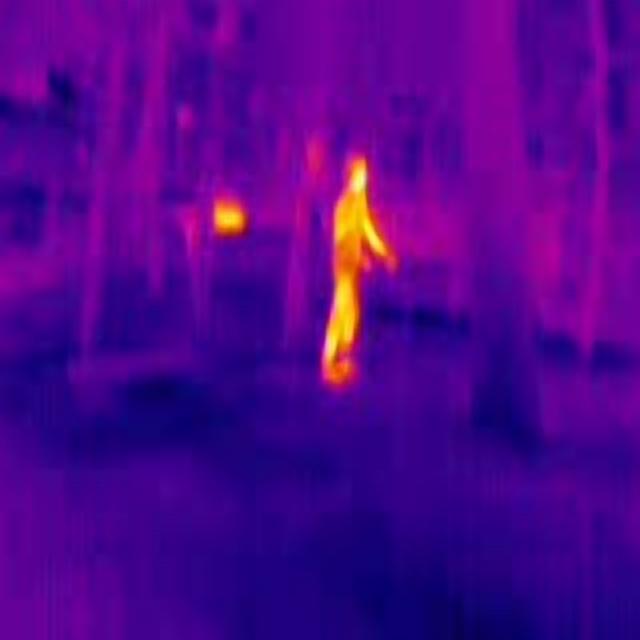
Detected objects:
label: person